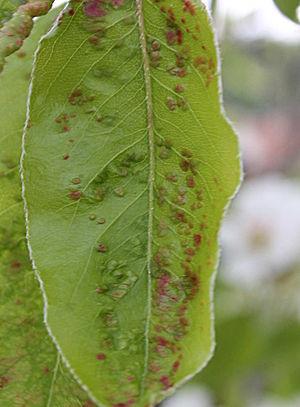
Eriophyes pyri est une espèce d'acariens de la famille des Eriophyidae, à répartition cosmopolite.